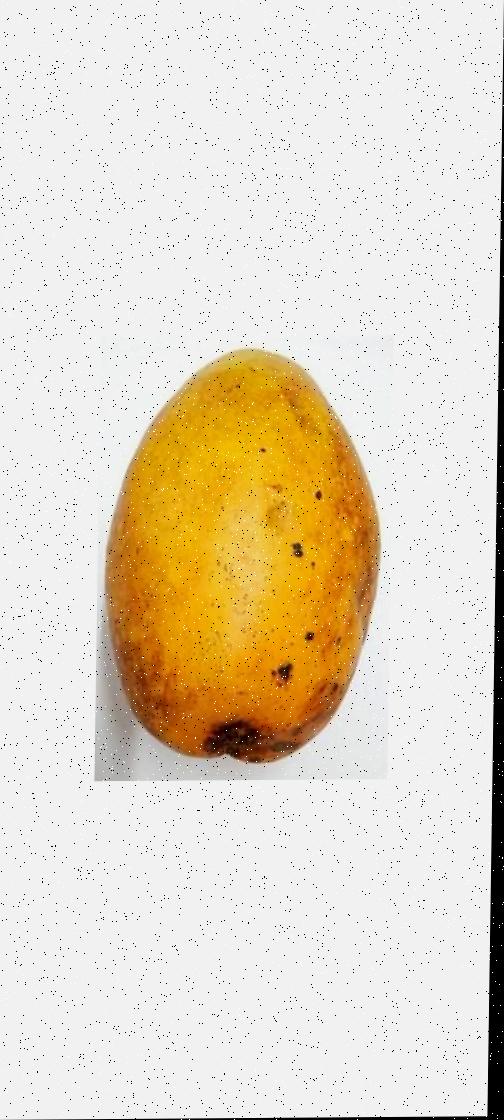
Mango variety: Bari-11